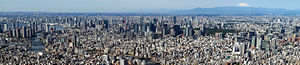
Tokyo Skytree
:Image:Tokyo from the top of the SkyTree (cropped).JPG
Tokyo Skytree er et tv-, restaurant-, og observationstårn i Sumida i Tokyo. Det er med sine 634 meter Japans højeste bygningsværk, verdens næsthøjeste bygningsværk og verdens højeste tårn.